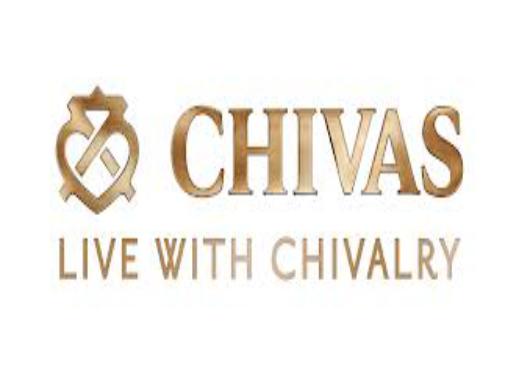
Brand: CHIVAS
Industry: Food